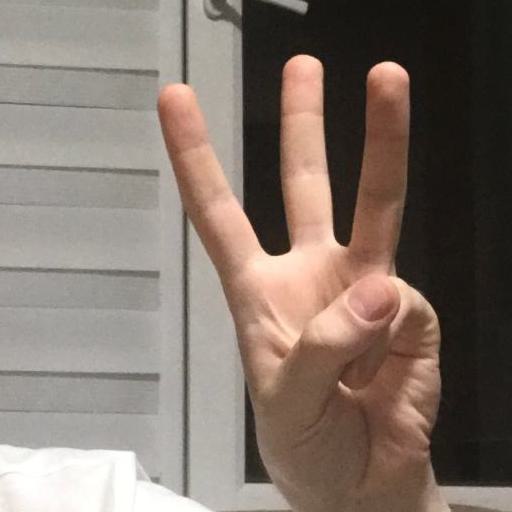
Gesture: three